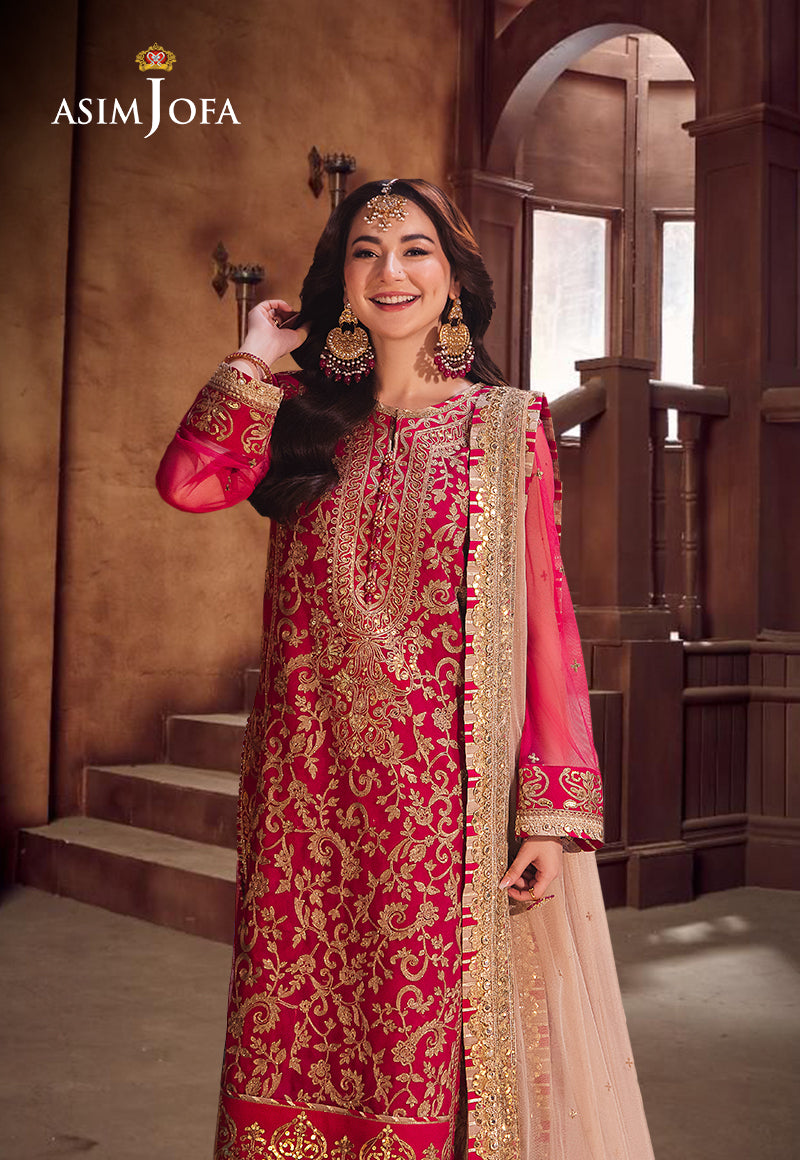
pink gold embroidered chiffon sal